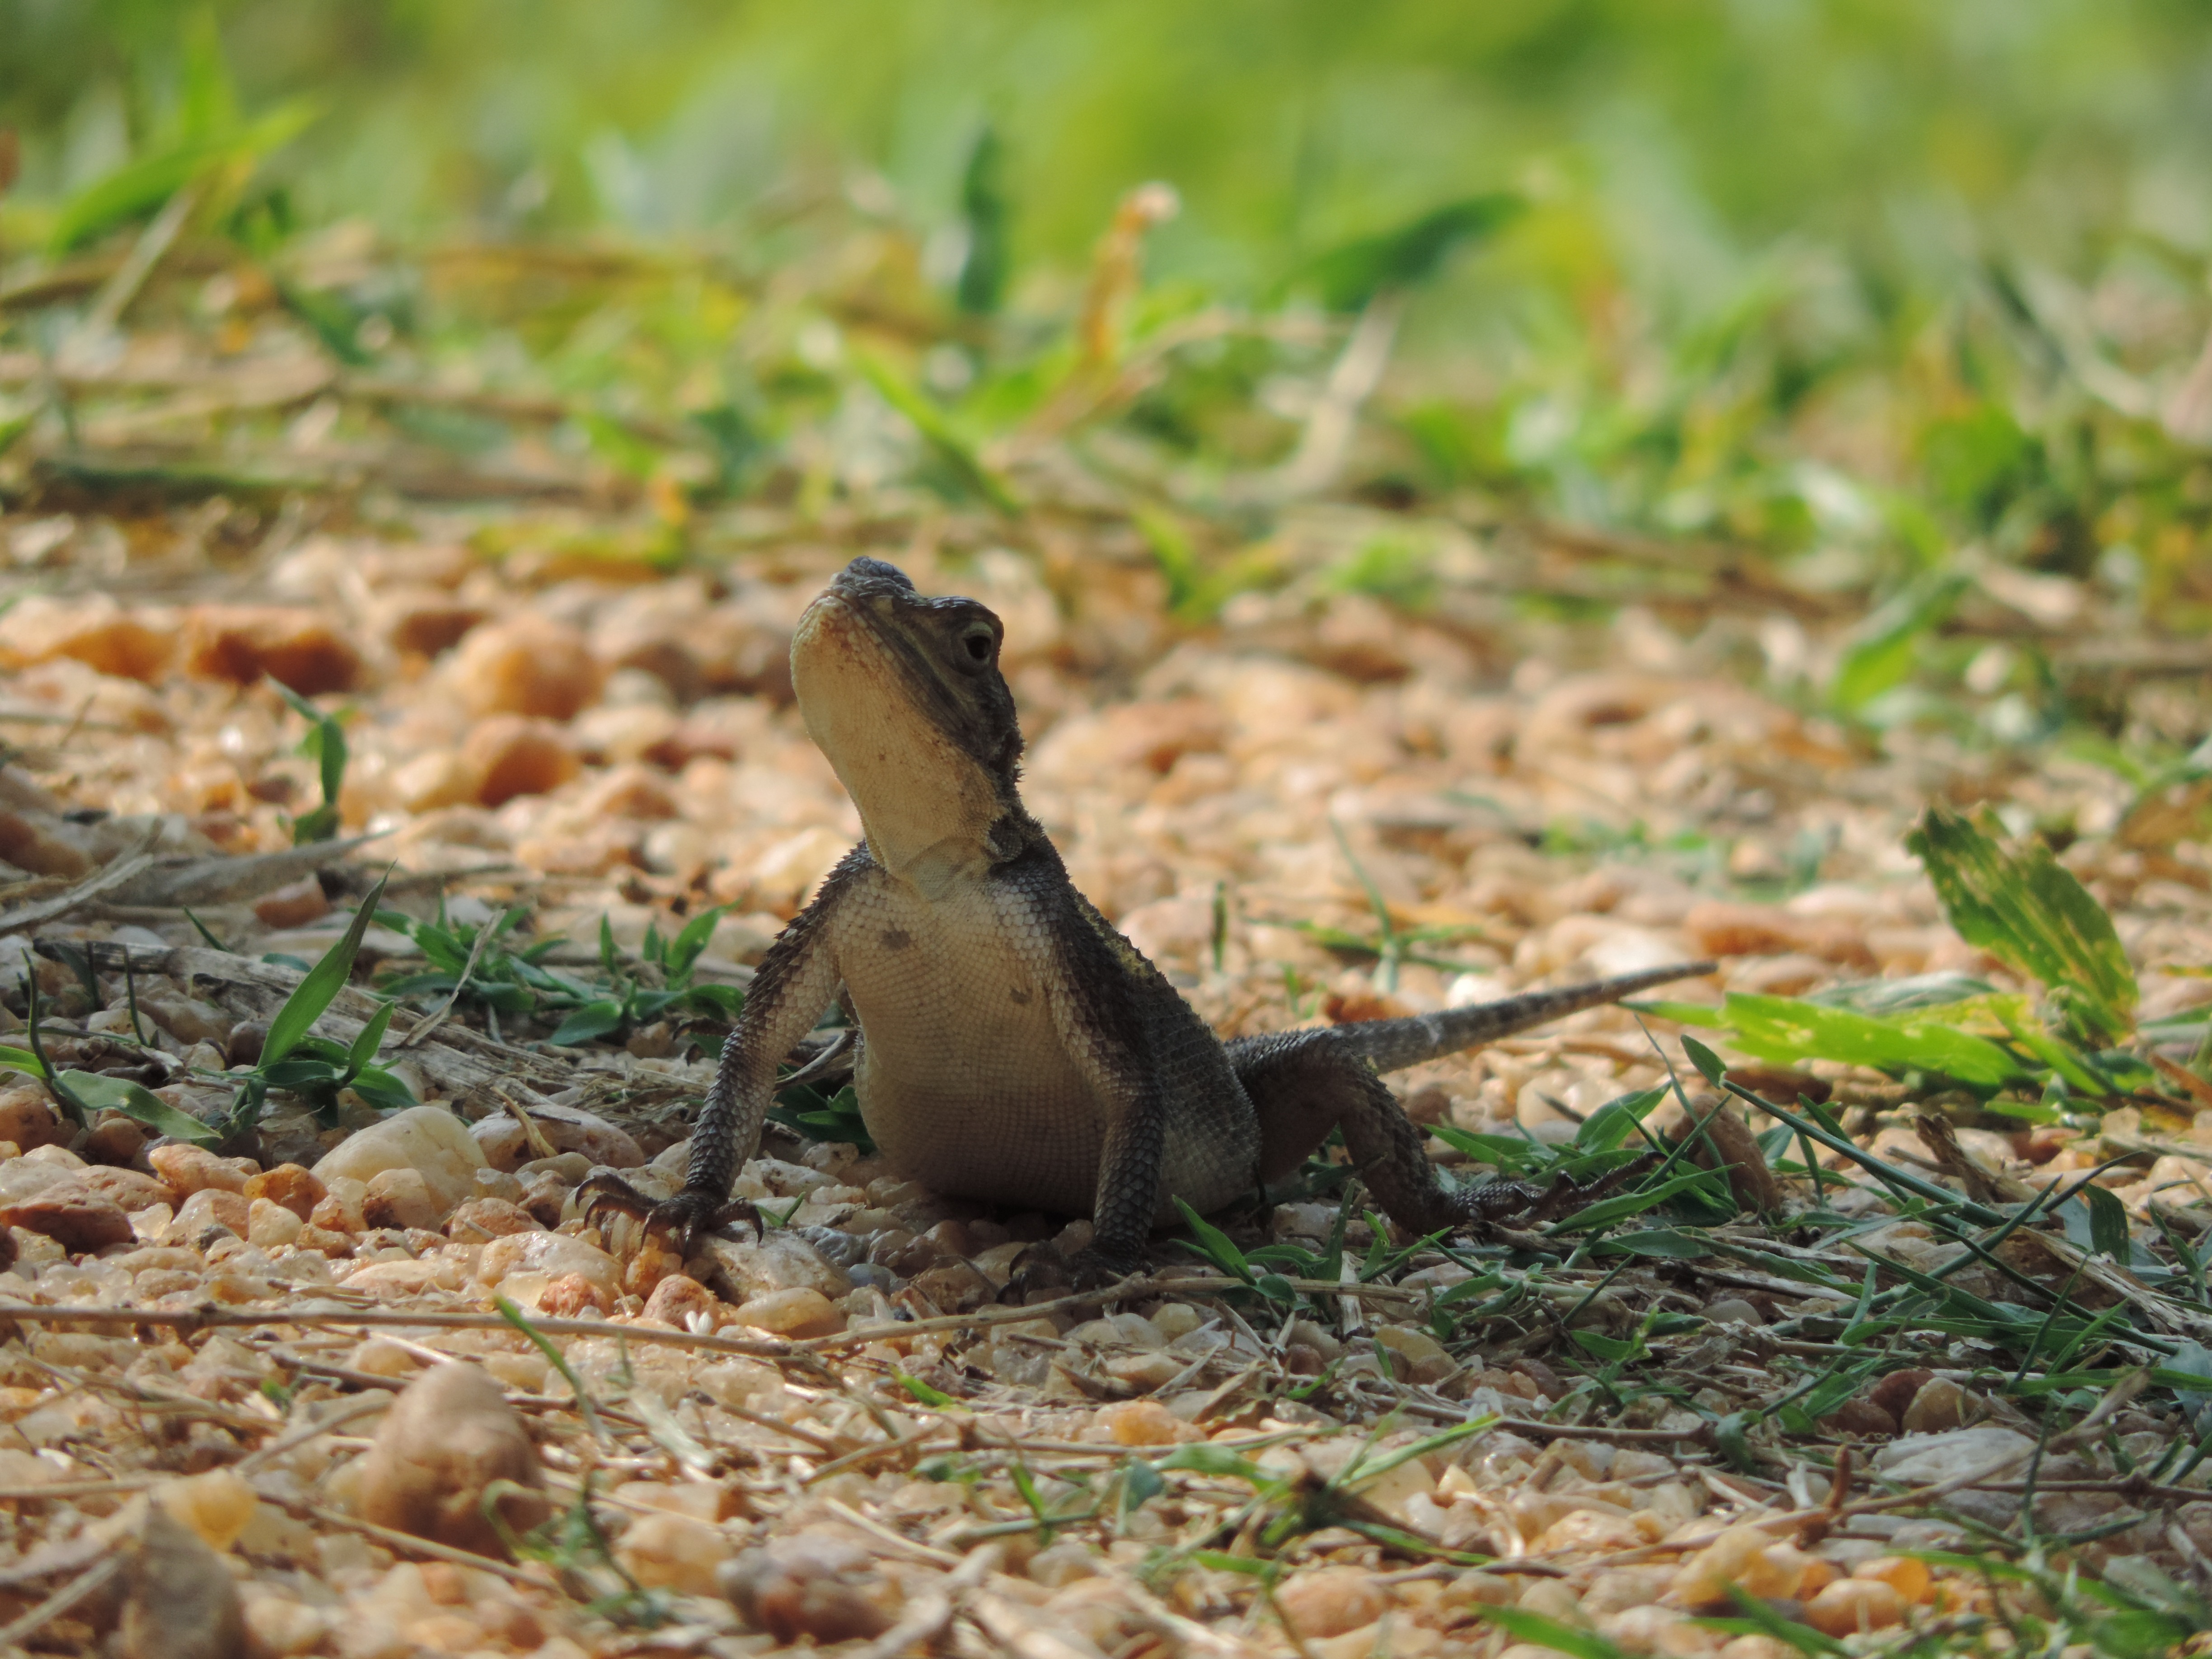
nature, grass, animal, wildlife, autumn, reptile, iguana, fauna, lizard, vertebrate, habitat, natural environment, scaled reptile